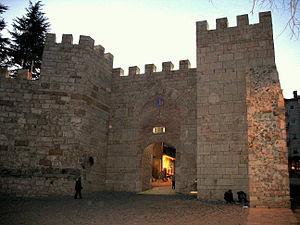
Bursa en turc, Brousse en français, du grec ancien Προύσα, est une ville du nord-ouest de l'Anatolie en Turquie, capitale de la province du même nom. Brousse fut la seconde capitale de l'Empire ottoman, de 1326 à 1366, avant de perdre son statut au profit d'Andrinople puis de Constantinople.
L’histoire de l'Anatolie englobe le passé de toute la région désignée sous le nom d’Anatolie, aussi connue sous le nom d’Asie Mineure et considérée comme l’extension la plus occidentale de l’Asie de l'Ouest. Géographiquement, elle comprend la plus grande partie de la Turquie moderne, depuis la mer Égée jusqu’aux montagnes de la frontière arménienne à l'est et de la mer Noire au nord jusqu’aux monts Taurus au sud.
Le siège de Bursa se déroula du 20 avril 1317 au 6 avril 1326. Il opposa les forces de l'Empire Byzantin à celles de l'Empire Ottoman, se concluant par la chute de la cité aux mains des Turcs.